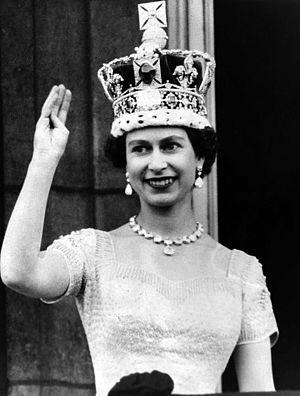
1953 est une année commune commençant un jeudi.